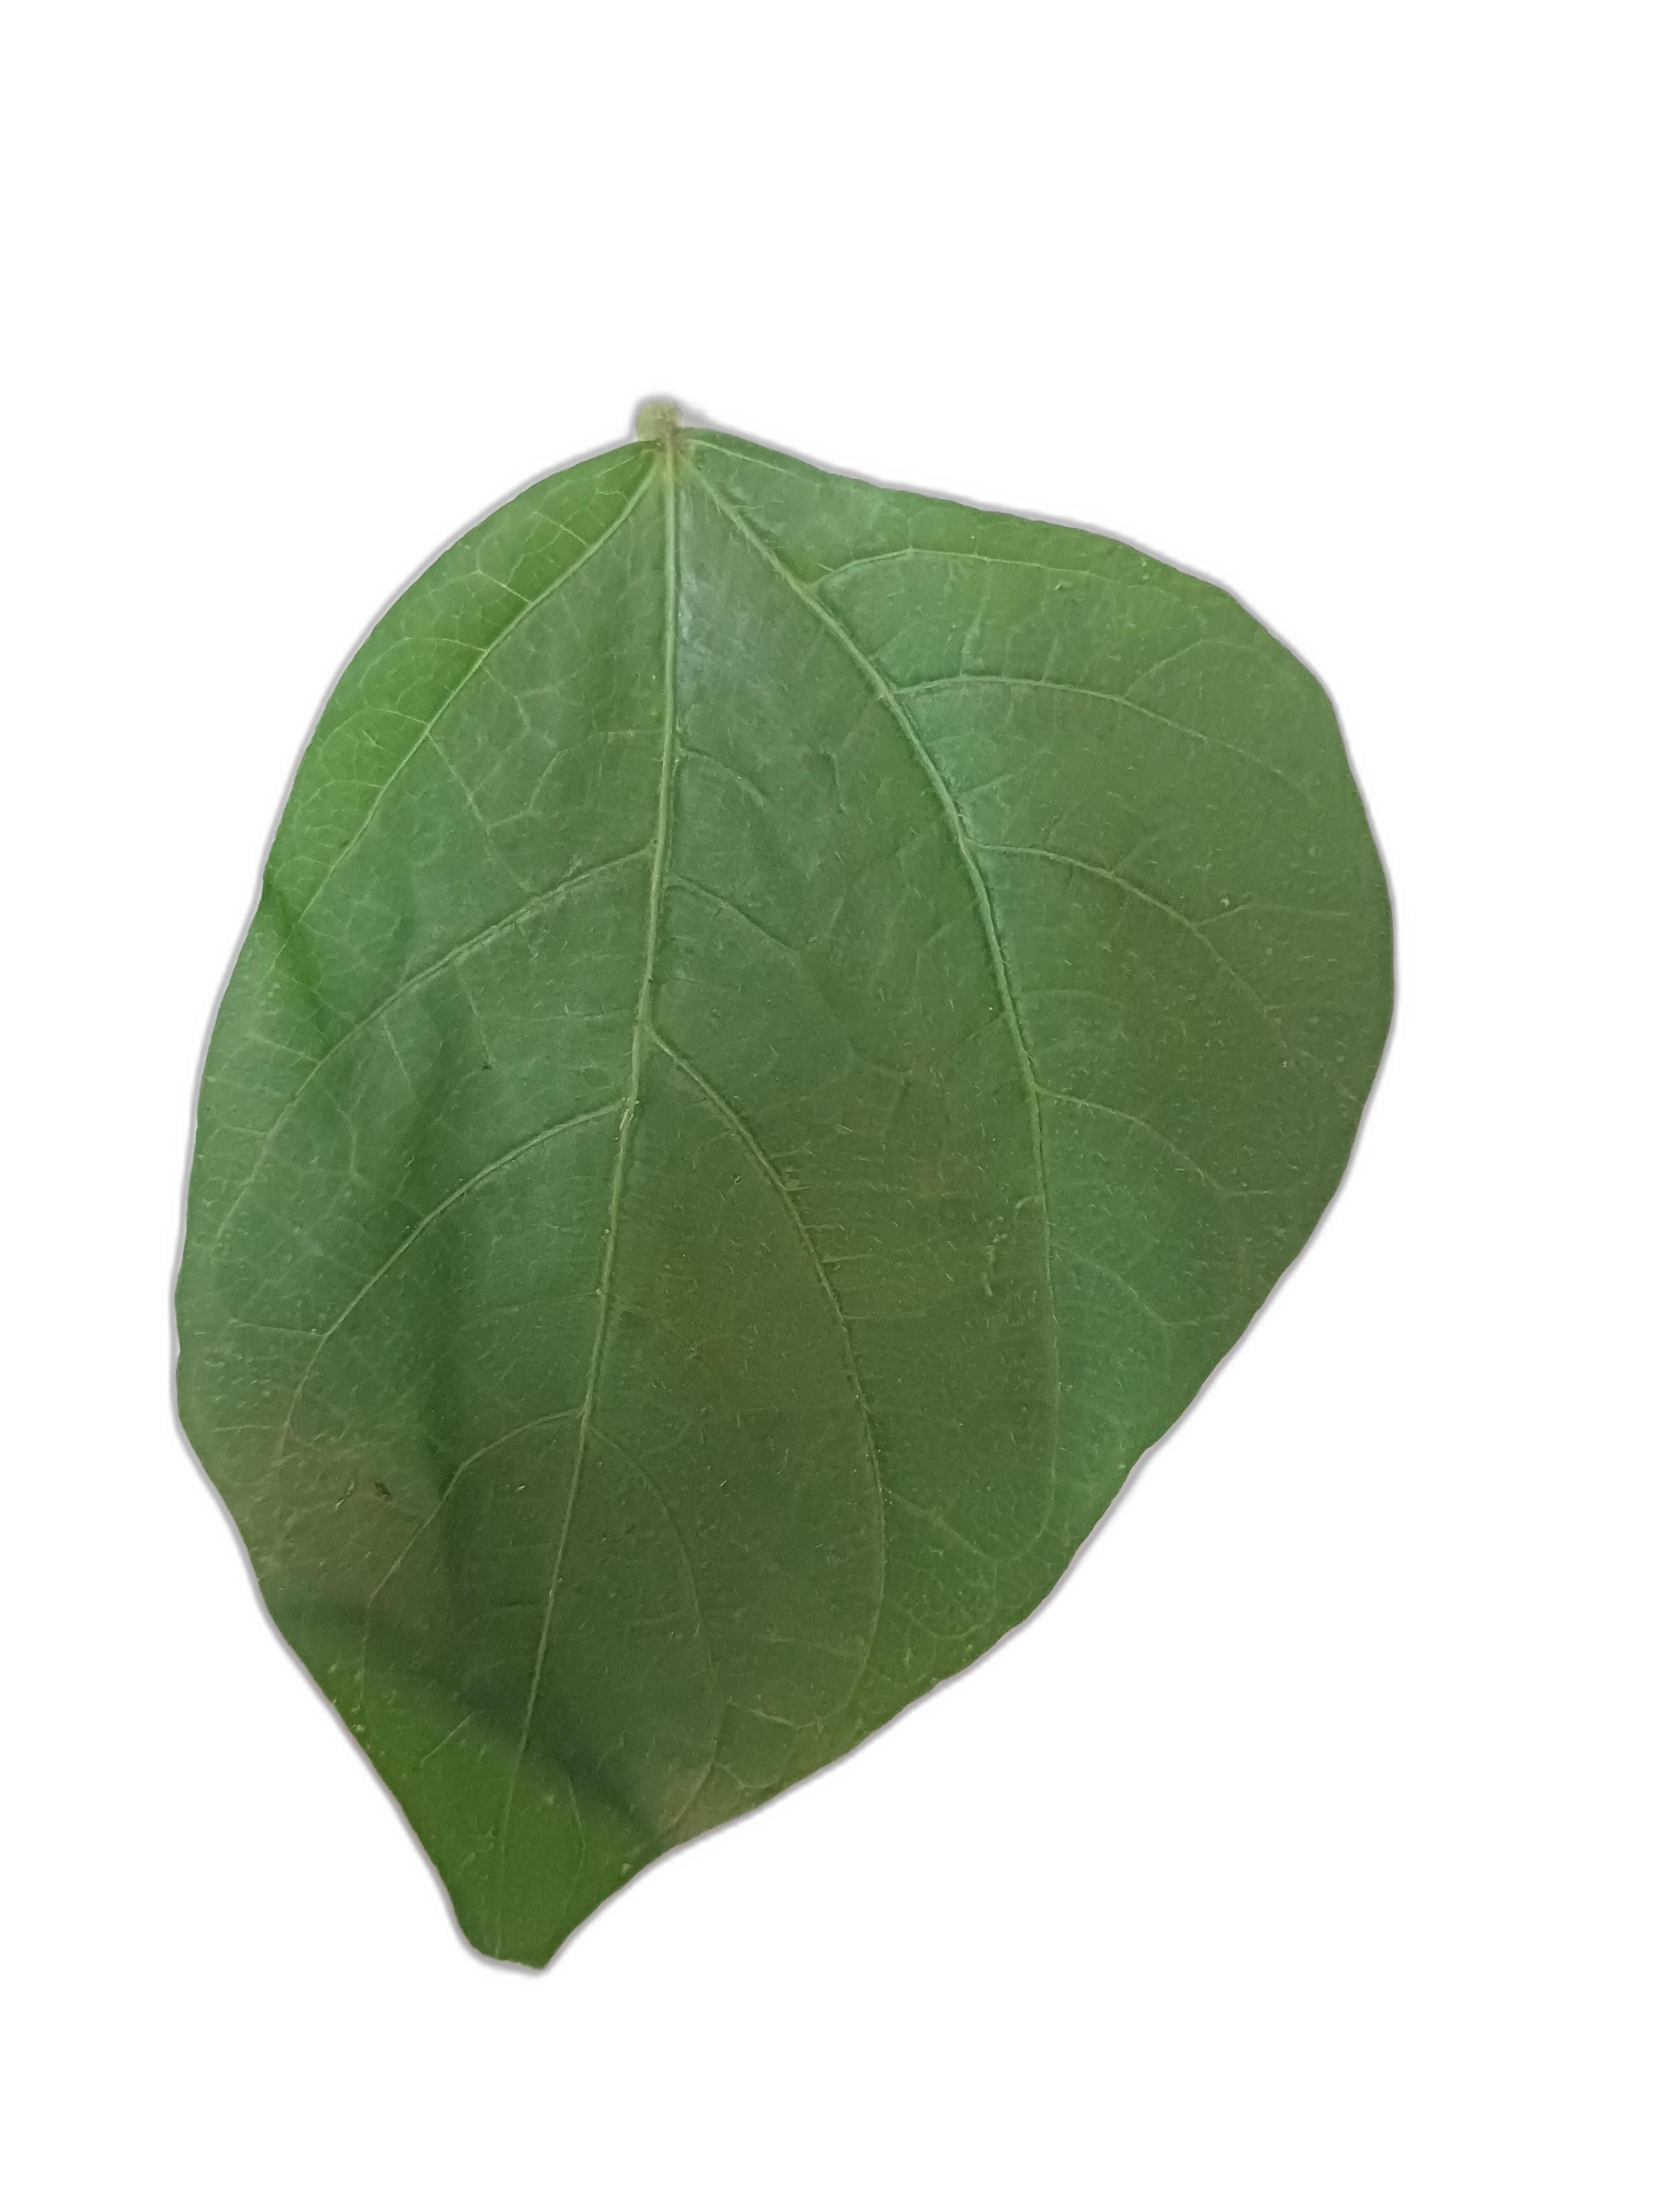
Label: Healthy